Asahel Bush

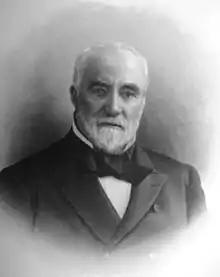

Asahel Bush (June 4, 1824 – December 23, 1913) was an American newspaper publisher and businessman in Salem, Oregon. As publisher of the "Oregon Statesman" newspaper, he moved the paper to Salem when the territorial capital moved to that city. A Massachusetts native, Bush became the first official printer for the state of Oregon, and his estate is now a city park.